The Three Musketeers (1987 video game)

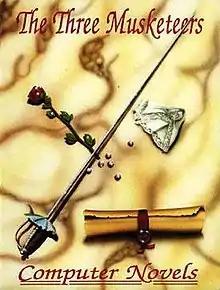

The Three Musketeers was a 1987 video game for Commodore 64, developed by American Action. The music in the game was made by Lars Hård from Greve Graphics.